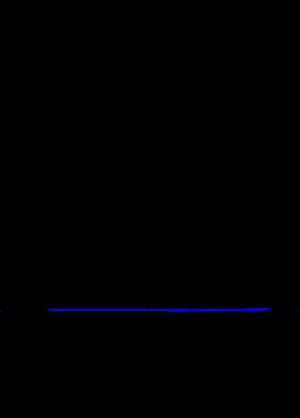
La Square Metre Rule officiellement nommée Square Metre Skerry Cruiser Class Rule est une jauge de course créée en Suède en 1908. Destinée à favoriser la construction de voiliers de course adaptés aux conditions particulières de navigation autour des îlots de la mer Baltique, cette jauge, dont la principale contrainte d'origine est la surface de voile, a généré des voiliers longs et étroits à grand allongement de voilure allant de la classe des 15 m² à celle des 150 m².